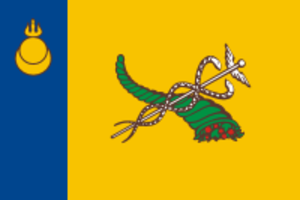
Ulan-Ude
Ulan-Ude er en by i Republikken Burjatia, Sibiriske føderale distrikt i Den Russiske Føderation, hovedstad i republikken. Byen har 431.922 indbyggere. Ulan-Ude ligger ca. 100 kilometer sydøst for Bajkalsøen.